Pravega Racing

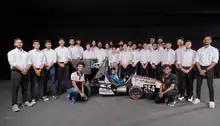

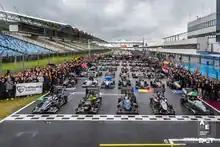

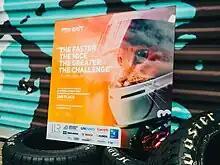

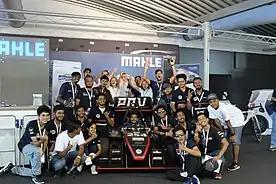

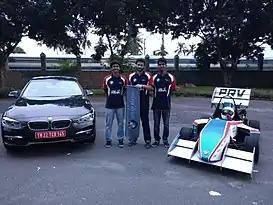

The design and manufacturing of a Formula Car is quite expensive. As a student run team, sponsors play an integral role in augmenting to the team's success and hence they make sure to maintain a cordial relation with an effective sponsorship management system. In order to meet finances, the marketing team approaches multinational companies and request for technical and monetary support. Pravega Racing currently holds sponsorship ties with major automotive companies of which Volkswagen, Continental, Autodesk, SKF and Vega who are the title sponsors of the team. Companies such as TE Connectivity, Novoflex, Mahale, Wipro and Mentor Graphics are its Gold Sponsors.